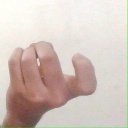
अक्षर: ज